Banksia speciosa

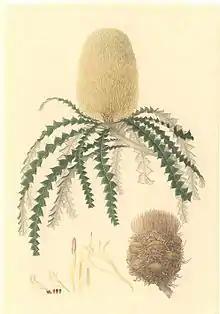
Watercolour by Ferdinand Bauer c. 1811, painted from the sketches he made on board the "Investigator", in the company of Robert Brown

The first botanical collector of this species may well have been Claude Riche, naturalist to Bruni d'Entrecasteaux's 1791 expedition in search of the lost ships of Jean-François de Galaup, comte de La Pérouse. During a visit to Esperance Bay, Riche explored an area in which "B. speciosa" is extremely common. However, he got lost and was forced to abandon his collections. The species was eventually collected by Robert Brown in 1802, and published by him in 1810. Alex George selected an 1802 specimen collected at Lucky Bay to be the lectotype in 1981. An early common name was handsome banksia. Common names include showy banksia and ricrac banksia, from the zigzag shape of its long thin leaves.